2005–06 Yeovil Town F.C. season

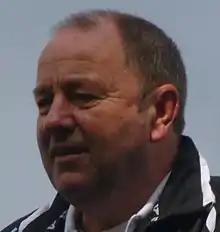
Manager Gary Johnson left to join Bristol City.

Yeovil began September by recording their first League victory of the season, winning 1–0 away at Hartlepool United, with Pablo Bastianini's header enough for victory. Arron Davies who missed the match appeared in two more matches for Wales under-21s. On 10 September, Yeovil recorded their second successive win a 2–1 victory over Walsall to move off the foot of the table, with Phil Jevons scoring his first goal of the season.